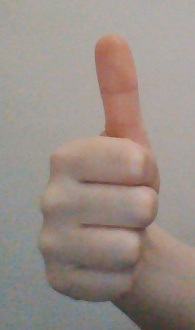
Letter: aleff